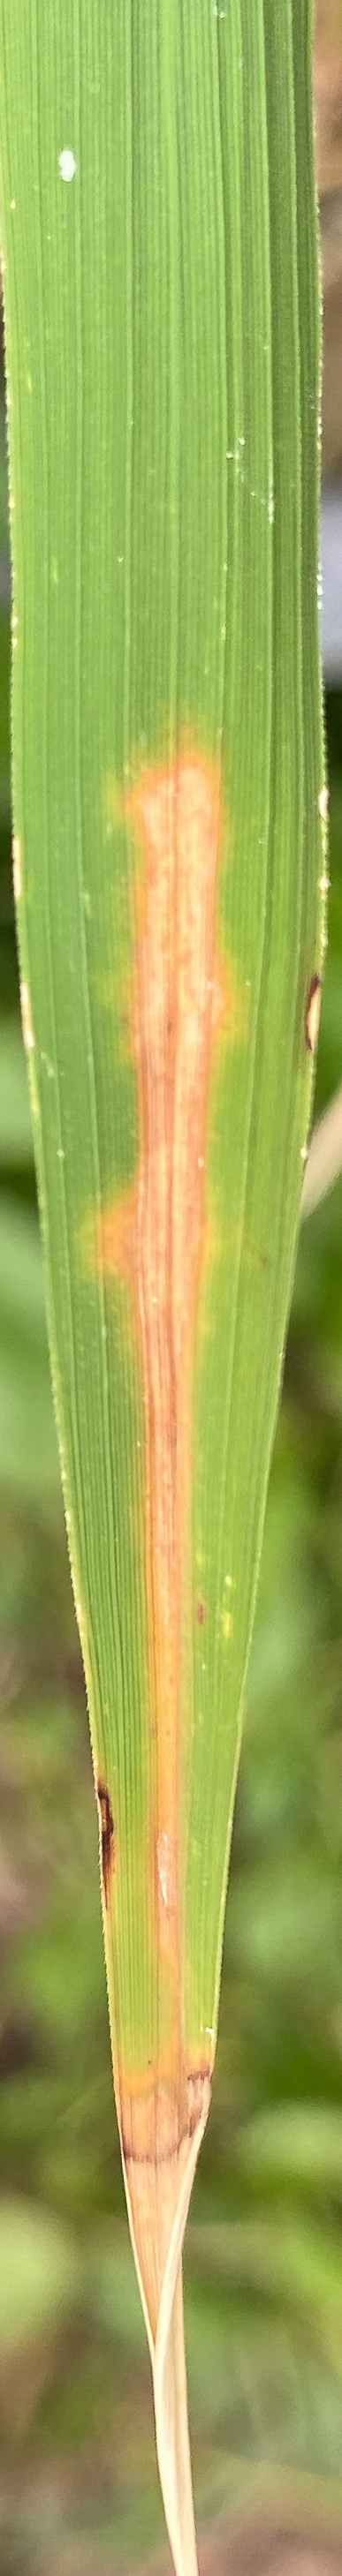
Nhãn: K